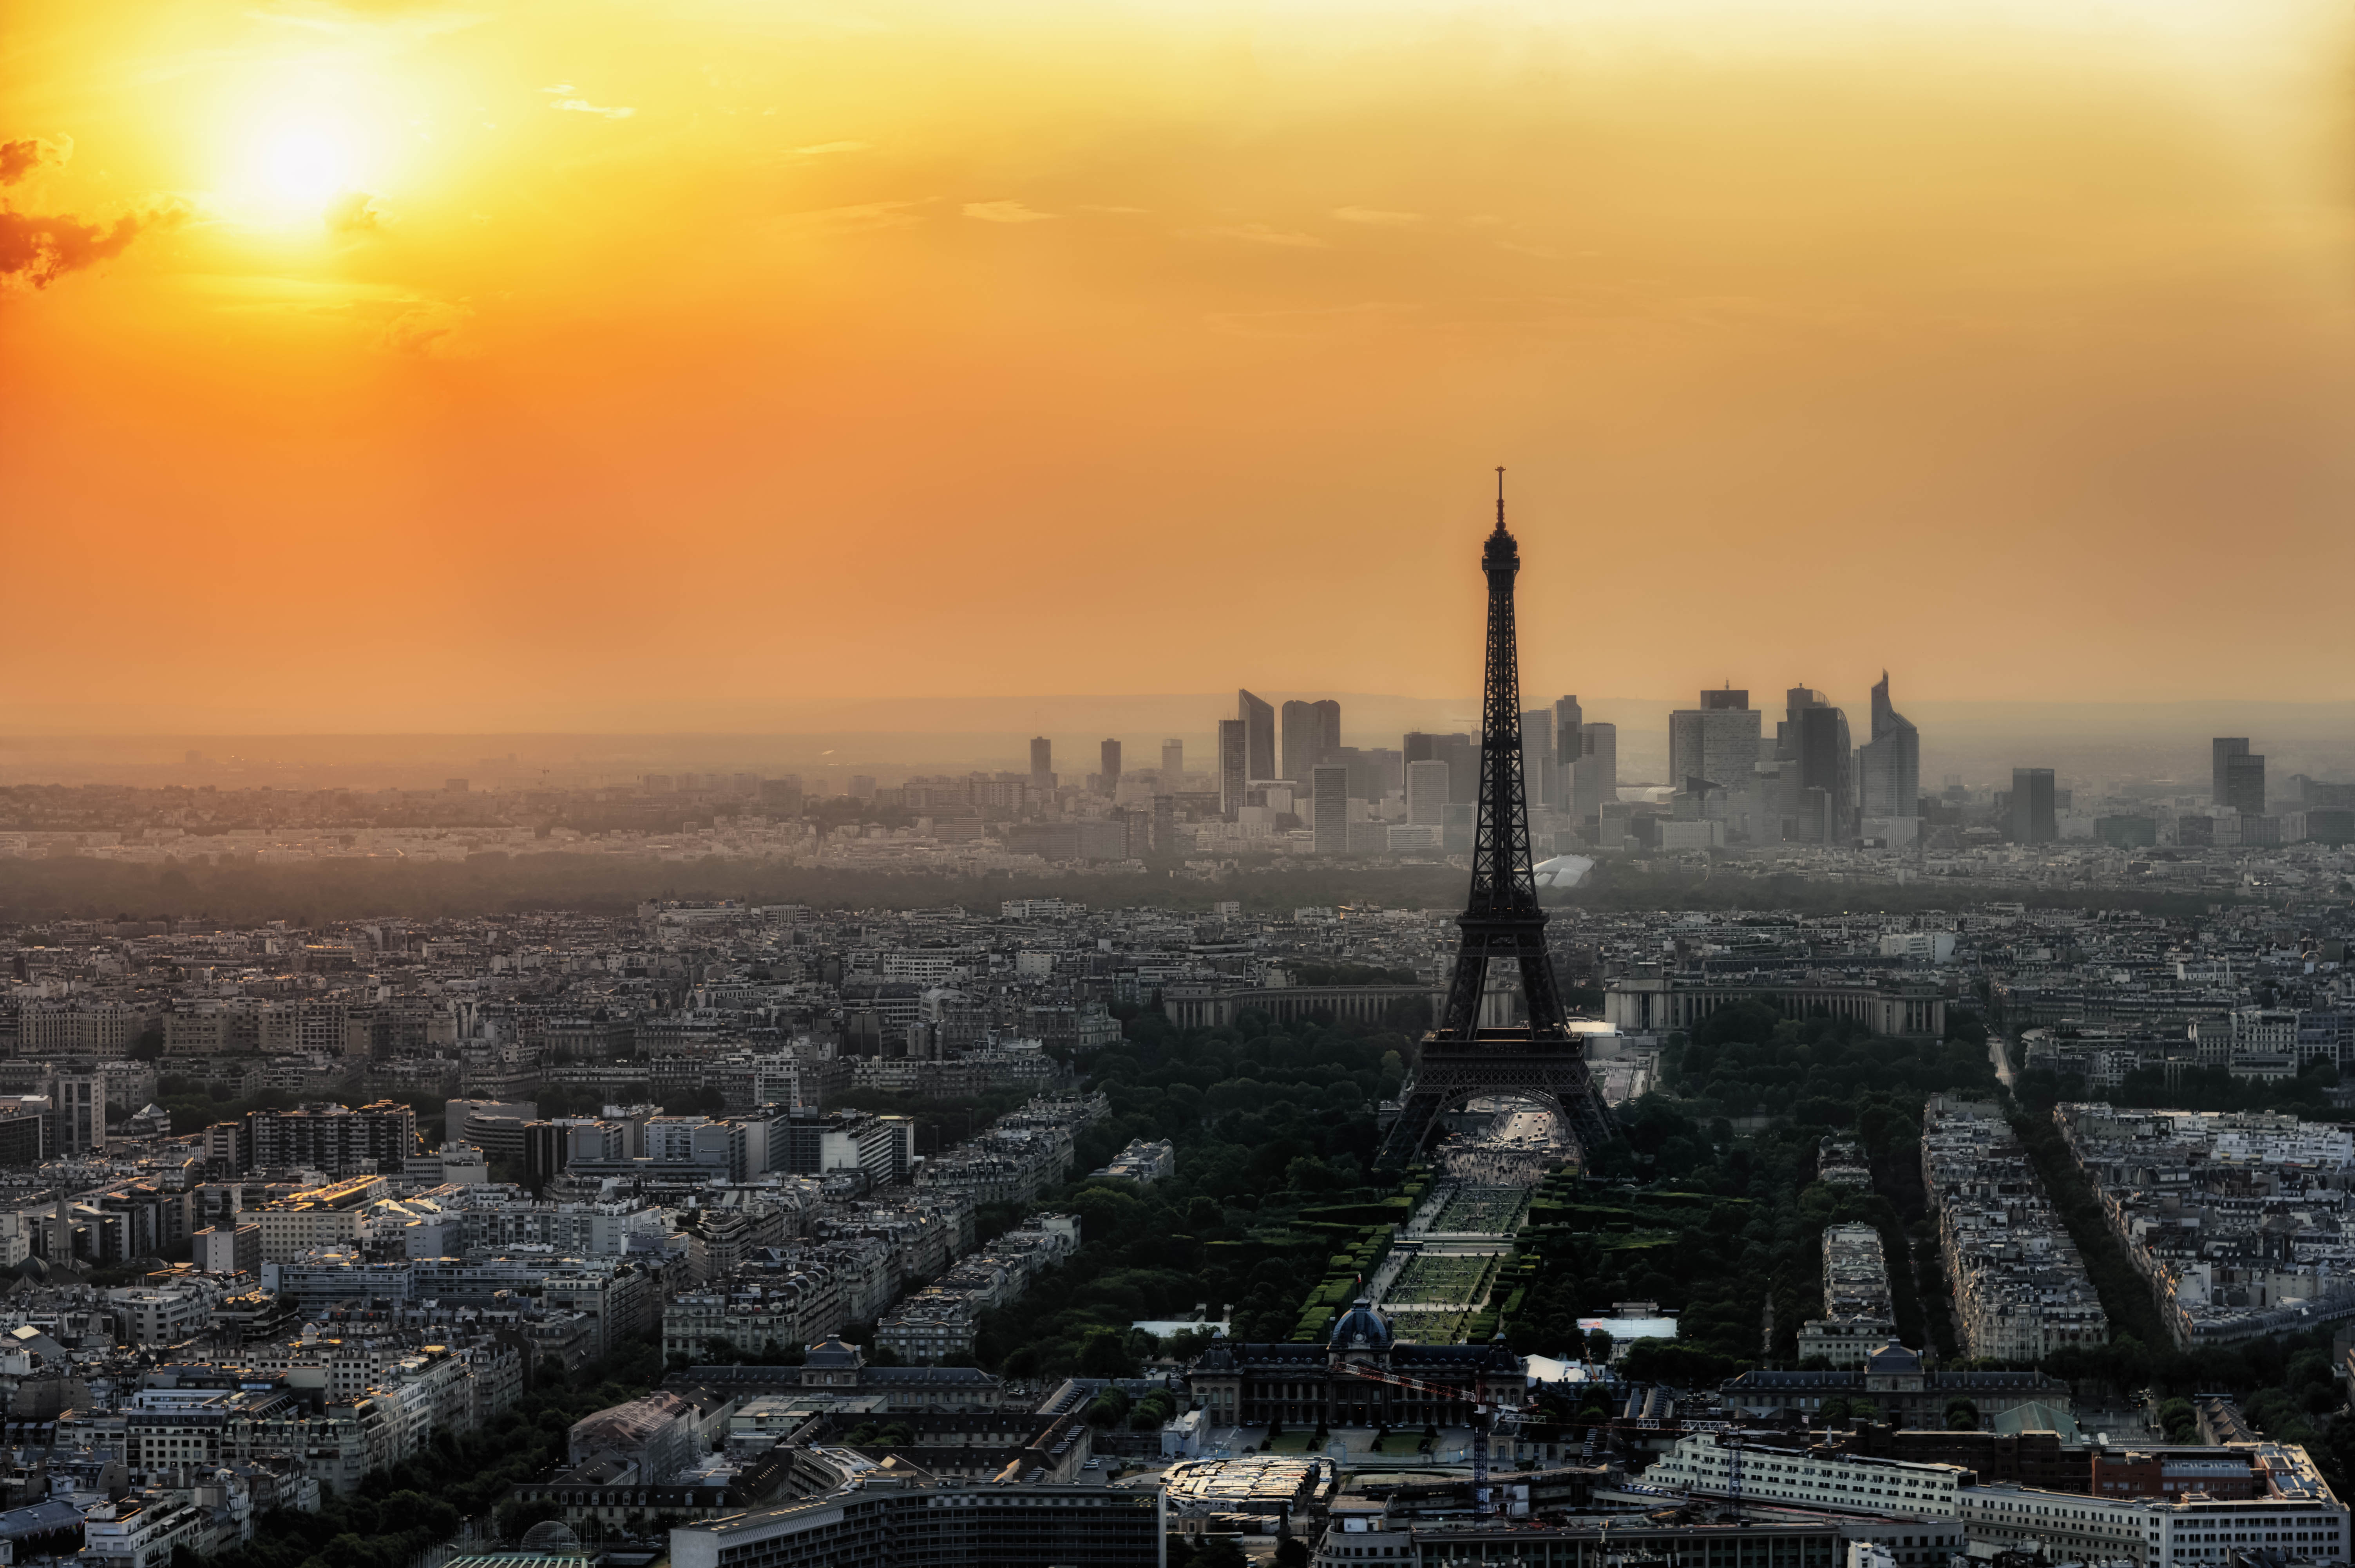
horizon, sunrise, sunset, skyline, morning, view, dawn, city, paris, skyscraper, cityscape, dusk, france, evening, tower, haze, landmark, nikon, places, 2015, hdr, eiffel, montparnasse, d750, sns, metropolis, iledefrance, atmospheric phenomenon, human settlement